Jody Scheckter

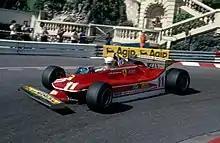
Scheckter driving for Ferrari at the 1979 Monaco Grand Prix.

Critics felt he would not get along well with the domineering management at Ferrari, but he far surpassed expectations and helped give F1's most recognisable team another Constructors' Championship, while Scheckter's consistent finishes, with three wins among them, gave him the Drivers' Championship in 1979. However, he struggled badly in his 1980 title defence, even failing to qualify for the Canadian Grand Prix. After managing only two points, Scheckter announced his retirement from the team and the sport. Scheckter was the last driver to win a Drivers' Championship for Ferrari until Michael Schumacher twenty-one years later in .